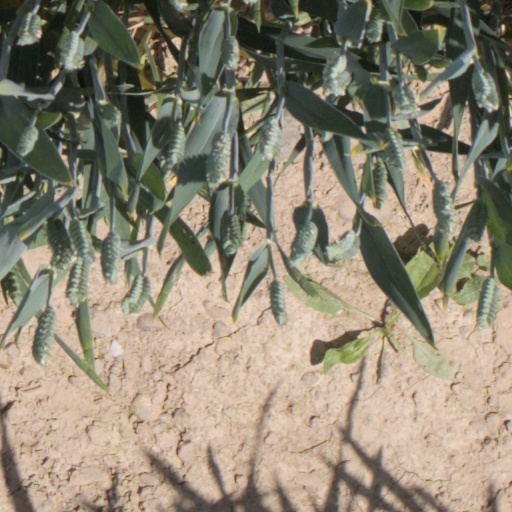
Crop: wheat